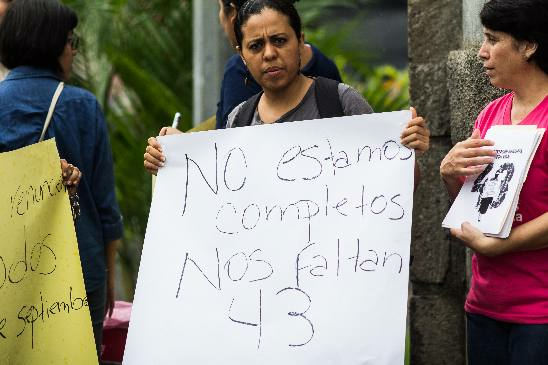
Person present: Yes